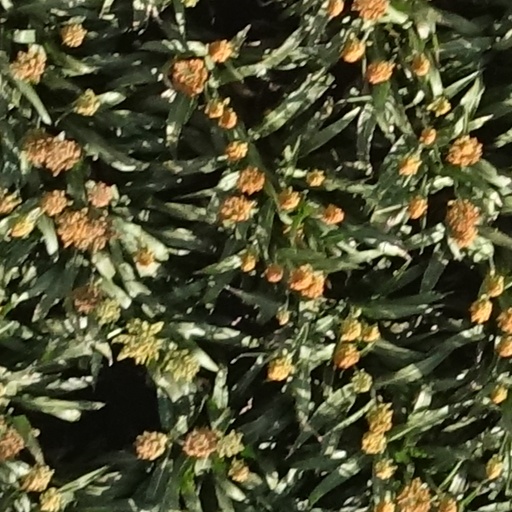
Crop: sorghum